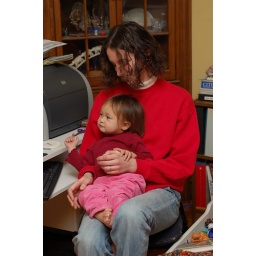
Danaan saw Katie sitting in front of the computer and demanded, &amp;quot;Up!&amp;quot; for some lap, rocking, and computer-ness.